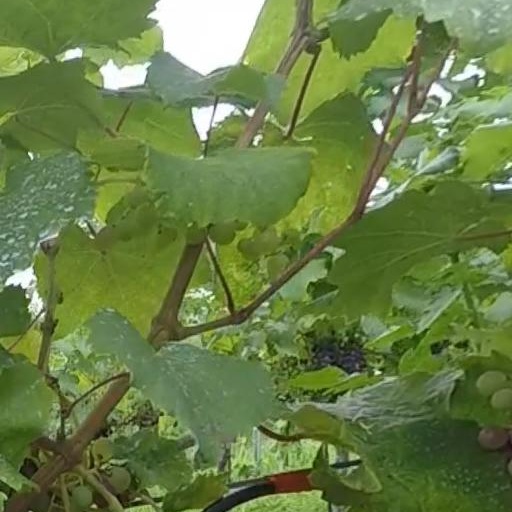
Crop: grape